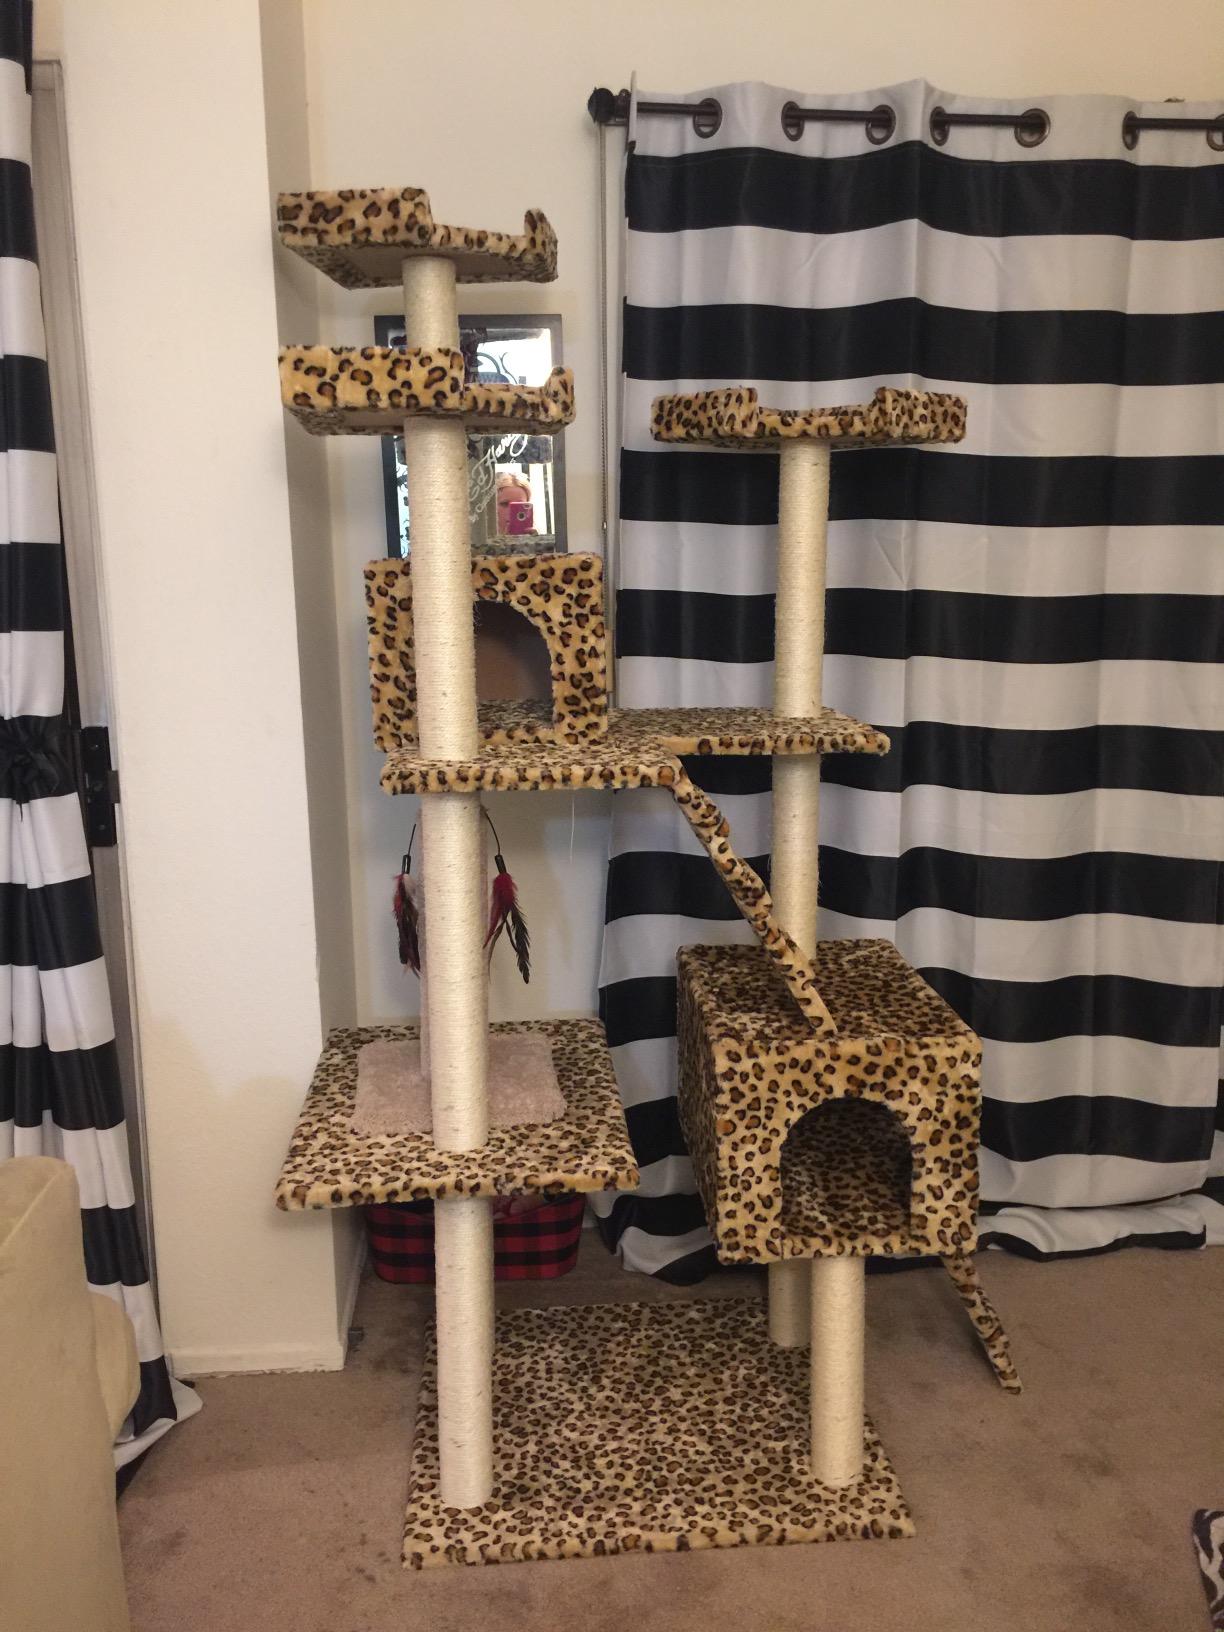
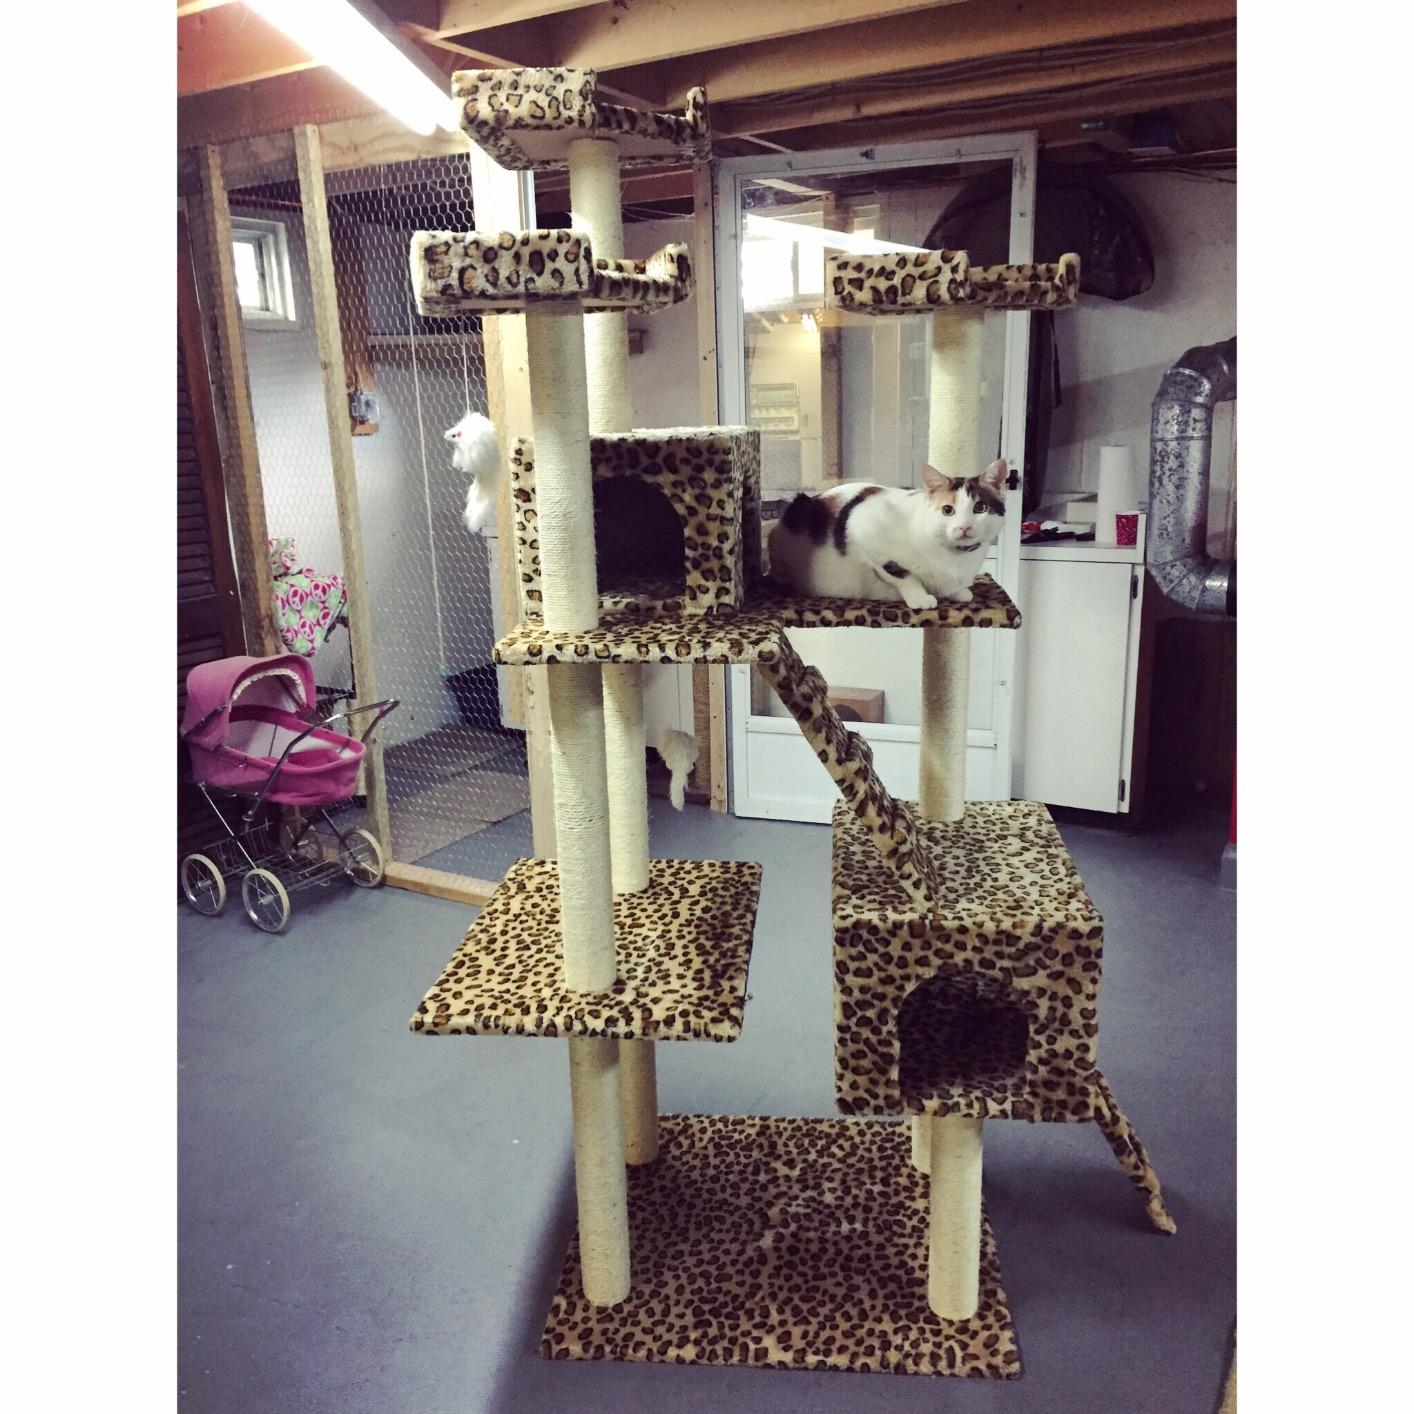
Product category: items_cat tree
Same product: yes